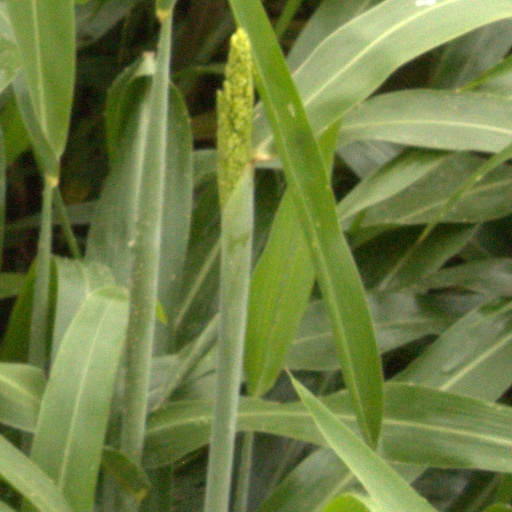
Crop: sorghum